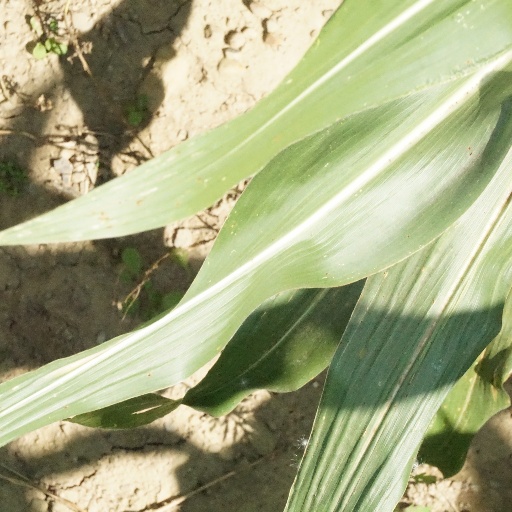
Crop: maize; corn